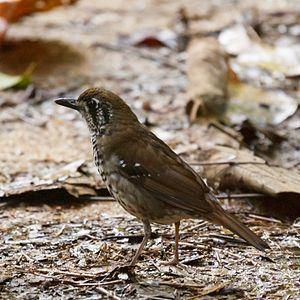
La Grive à ailes tachetées est une espèce de passereaux de la famille des Turdidae endémique du Sri Lanka.